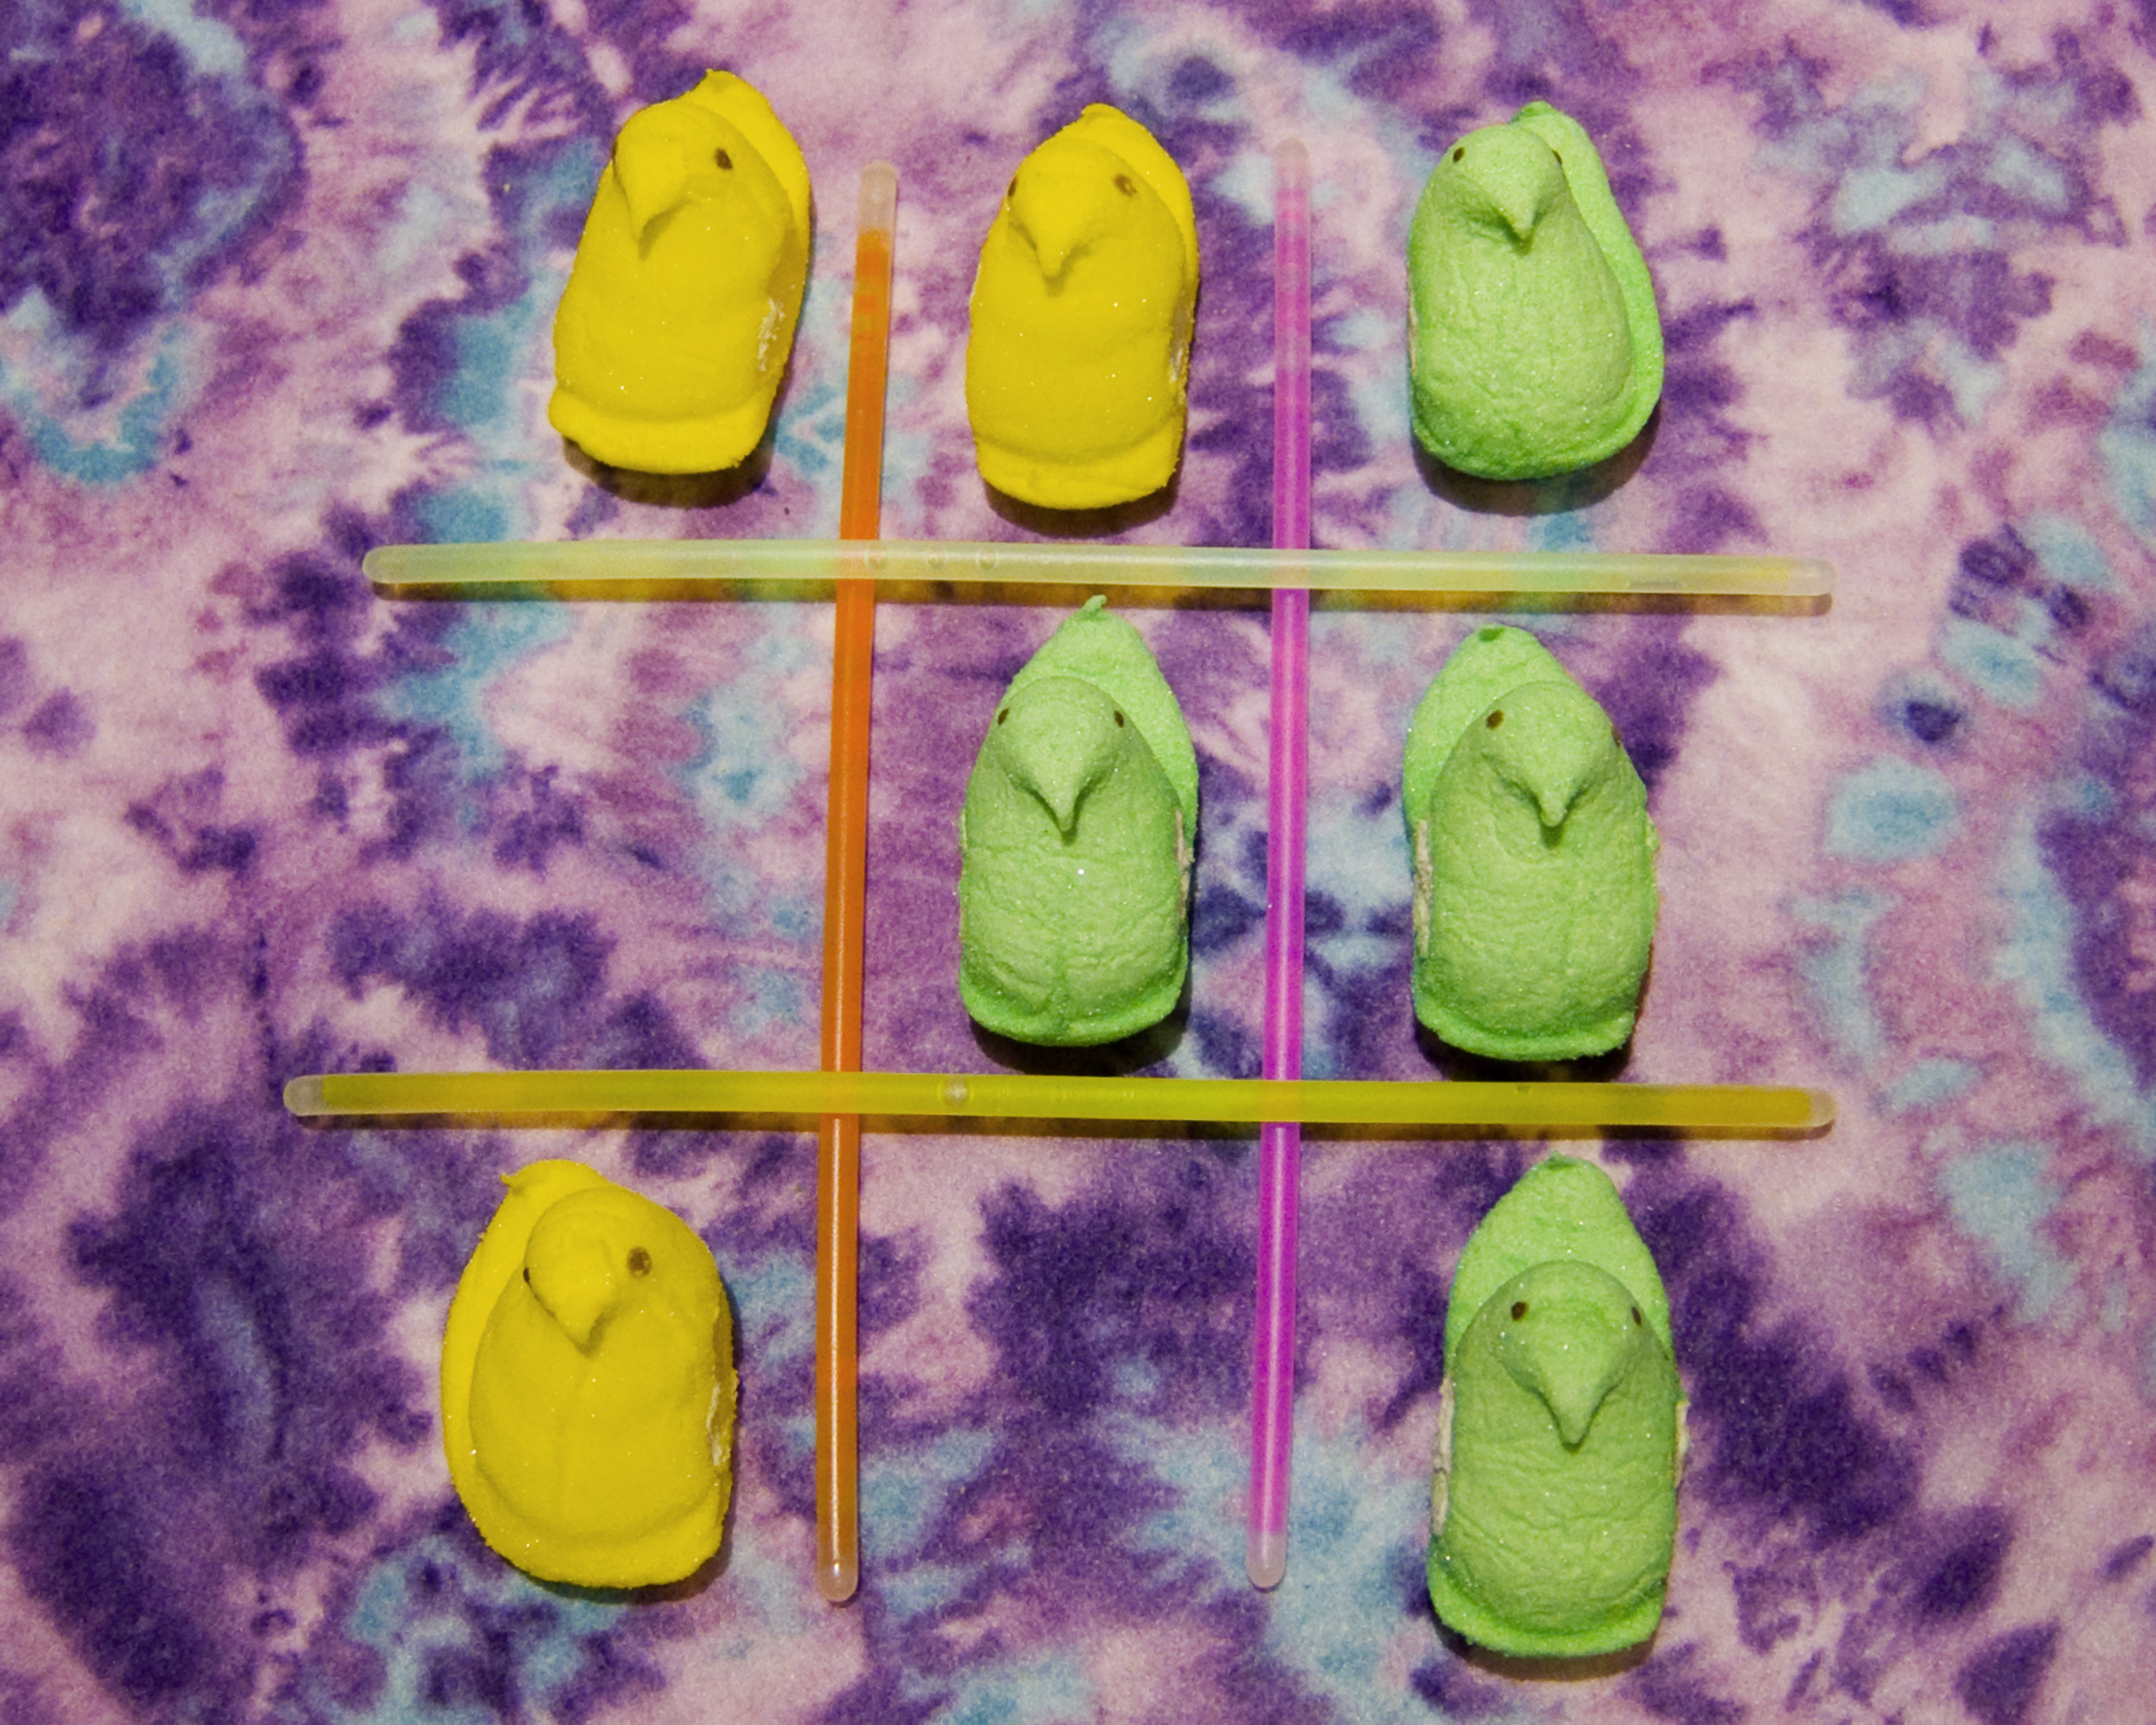
food, green, color, yellow, dessert, toy, material, textile, peeps, stuffed toy